Wells Street (Chicago)

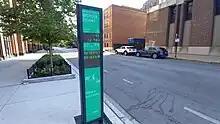
A bike counter near the intersection of Wells Street and Chicago Avenue

Wells Street starts off as a frontage road of I-90/I-94 (Dan Ryan Expressway) carrying southbound traffic from 63rd Street to 65th Street near the Rock Island District line and from 47th Street to 59th Street. Wells Street then becomes a disjointed residential street throughout the South Side, with one of the gaps being occupied by Wentworth Gardens and Rate Field and another being occupied by I-55.